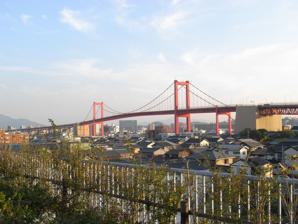
Building: Wakato Bridge
Country: Japan
Year built: 1962
Wakato Bridge as seen from Tobata, Kitakyushu The Wakato Bridge ( 若戸大橋 , Wakato Ōhashi , lit. "Great Waka-To Bridge) , is a suspension bridge in Kitakyūshū , Fukuoka , Japan . The bridge opened on September 26, 1962, and it spans a length of two kilometers and has a main span of 367 meters. The name of the bridge comes from the characters of the Kitakyūshū wards of Wakamatsu ( 若 松) and Tobata ( 戸 畑) that the bridge connects across Dōkai Bay . History This section needs expansion . You can help by adding to it . ( December 2009 ) The bridge passed into the control of Kitakyūshū on September 30, 2005. Wakato Ferry The Wakato ferry beneath Wakato Bridge The Wakato ferry existed before the bridge was built; it has been retained by the city for pedestrians and cyclists, as the bridge is nowadays reserved for motor vehicle traffic only, since a large number of suicides has occurred from its deck. The three-minute journey costs 100 yen each way for adults, and 50 yen for children and older people . Bicycles can be transported for an additional 100 yen . In popular culture The space monster Dogora, lifted and destroyed the bridge in the 1964 Toho dai Kaiju movie Space Monster Dogora . Wakato Ohashi night view References